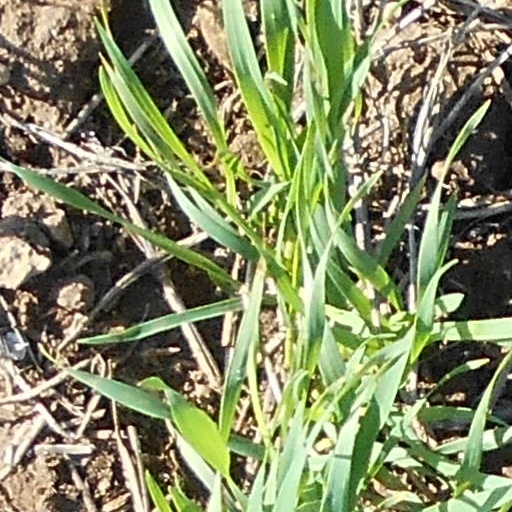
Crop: wheat